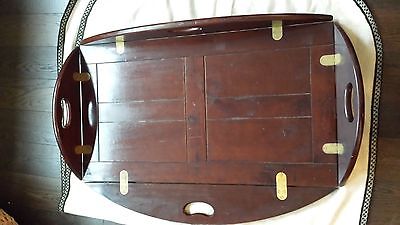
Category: table